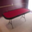
Label: table